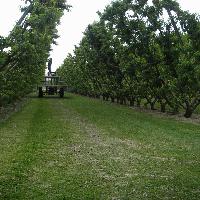
Weather: cloudy or overcast